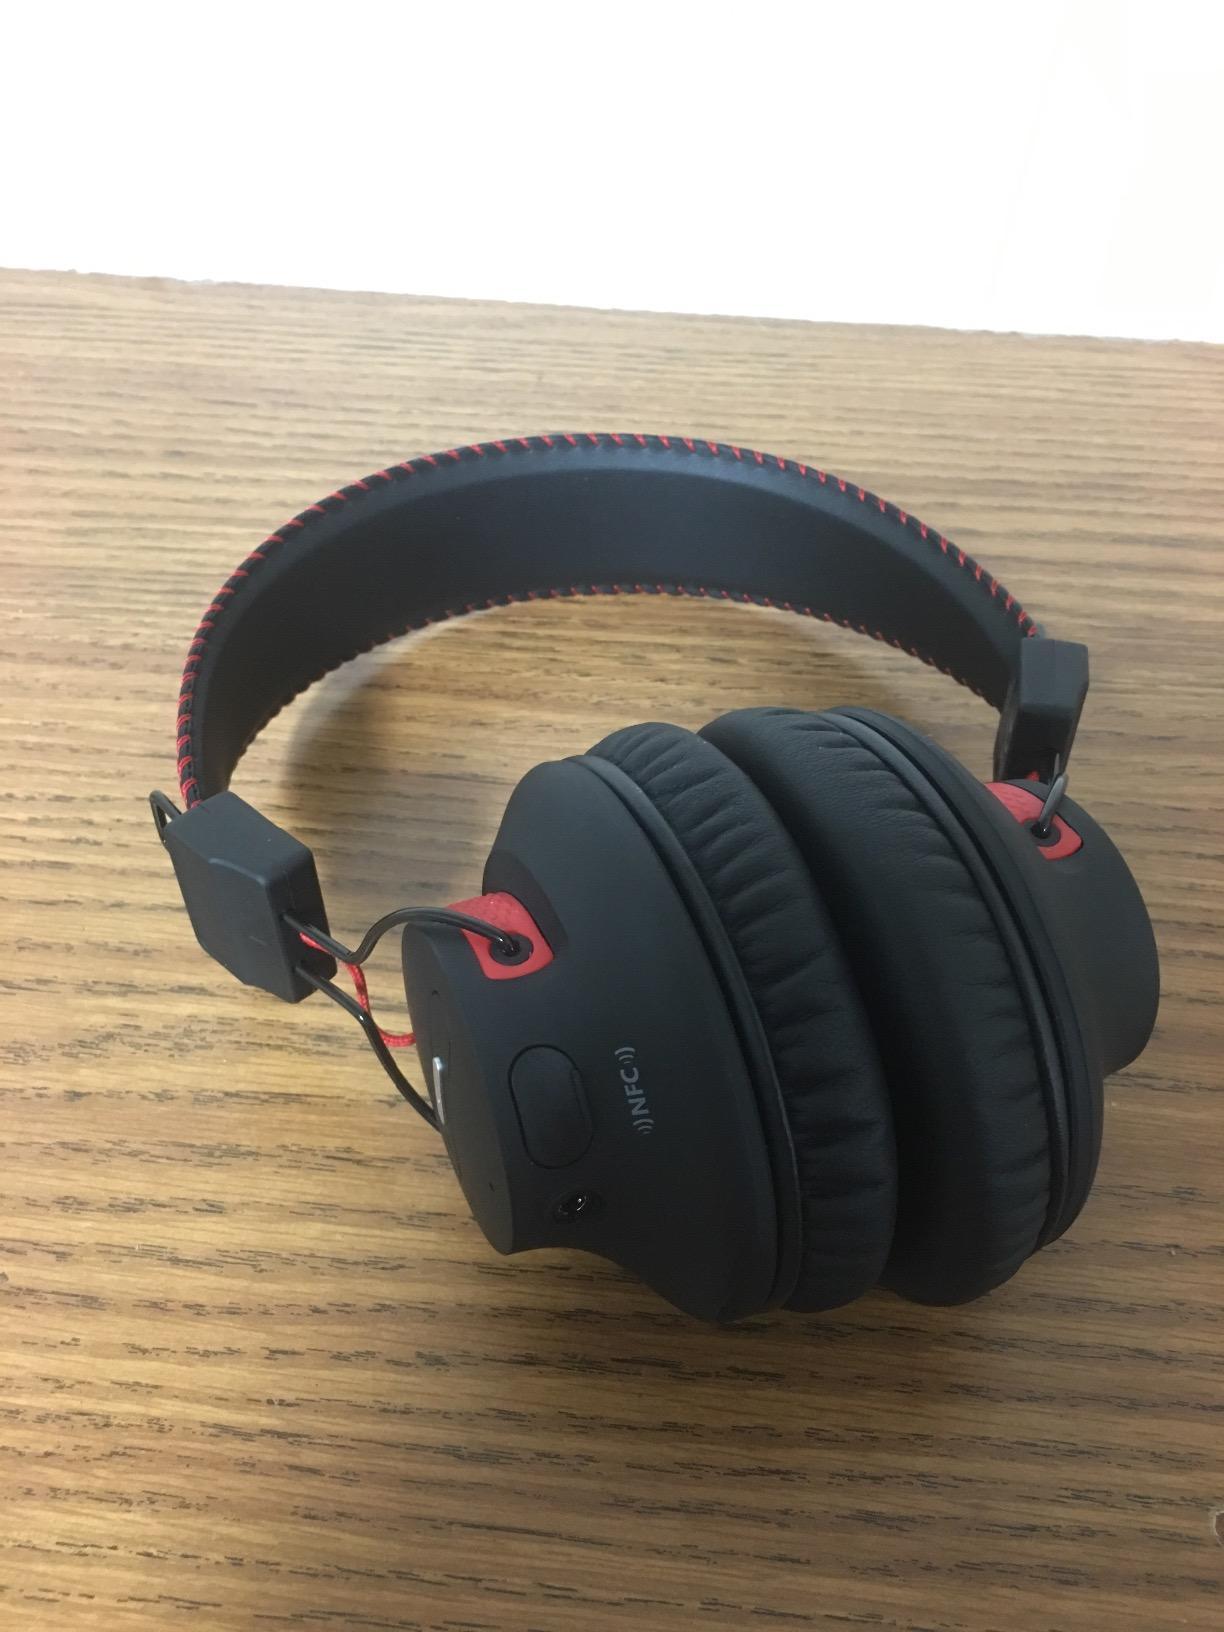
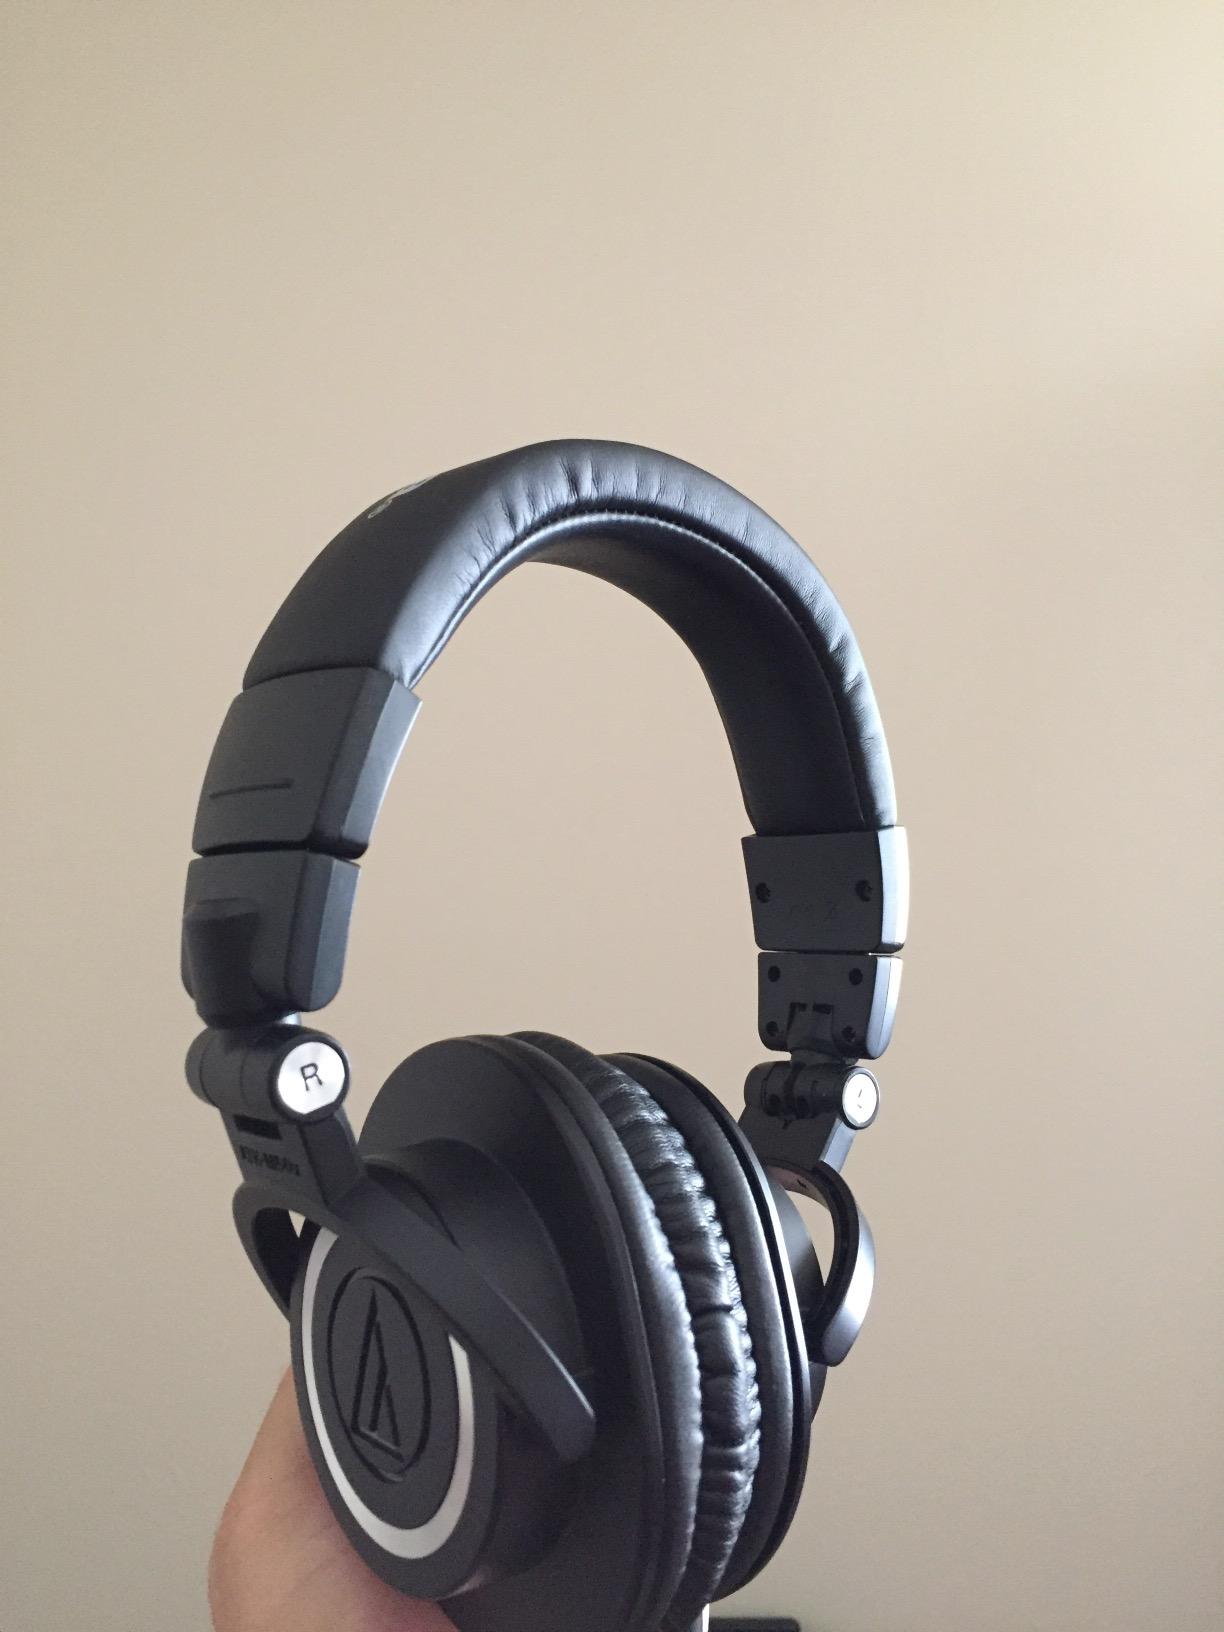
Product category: headphones
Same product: no